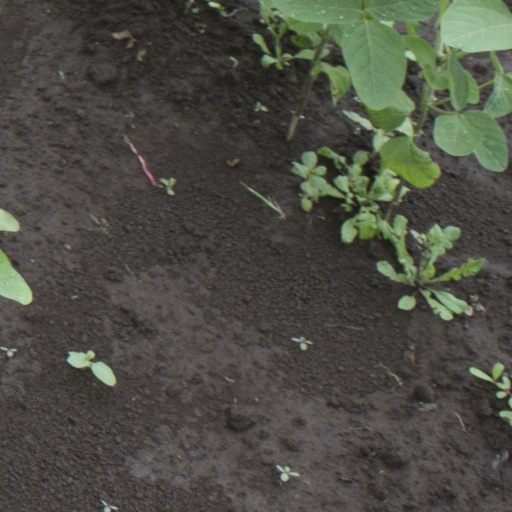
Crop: soybean